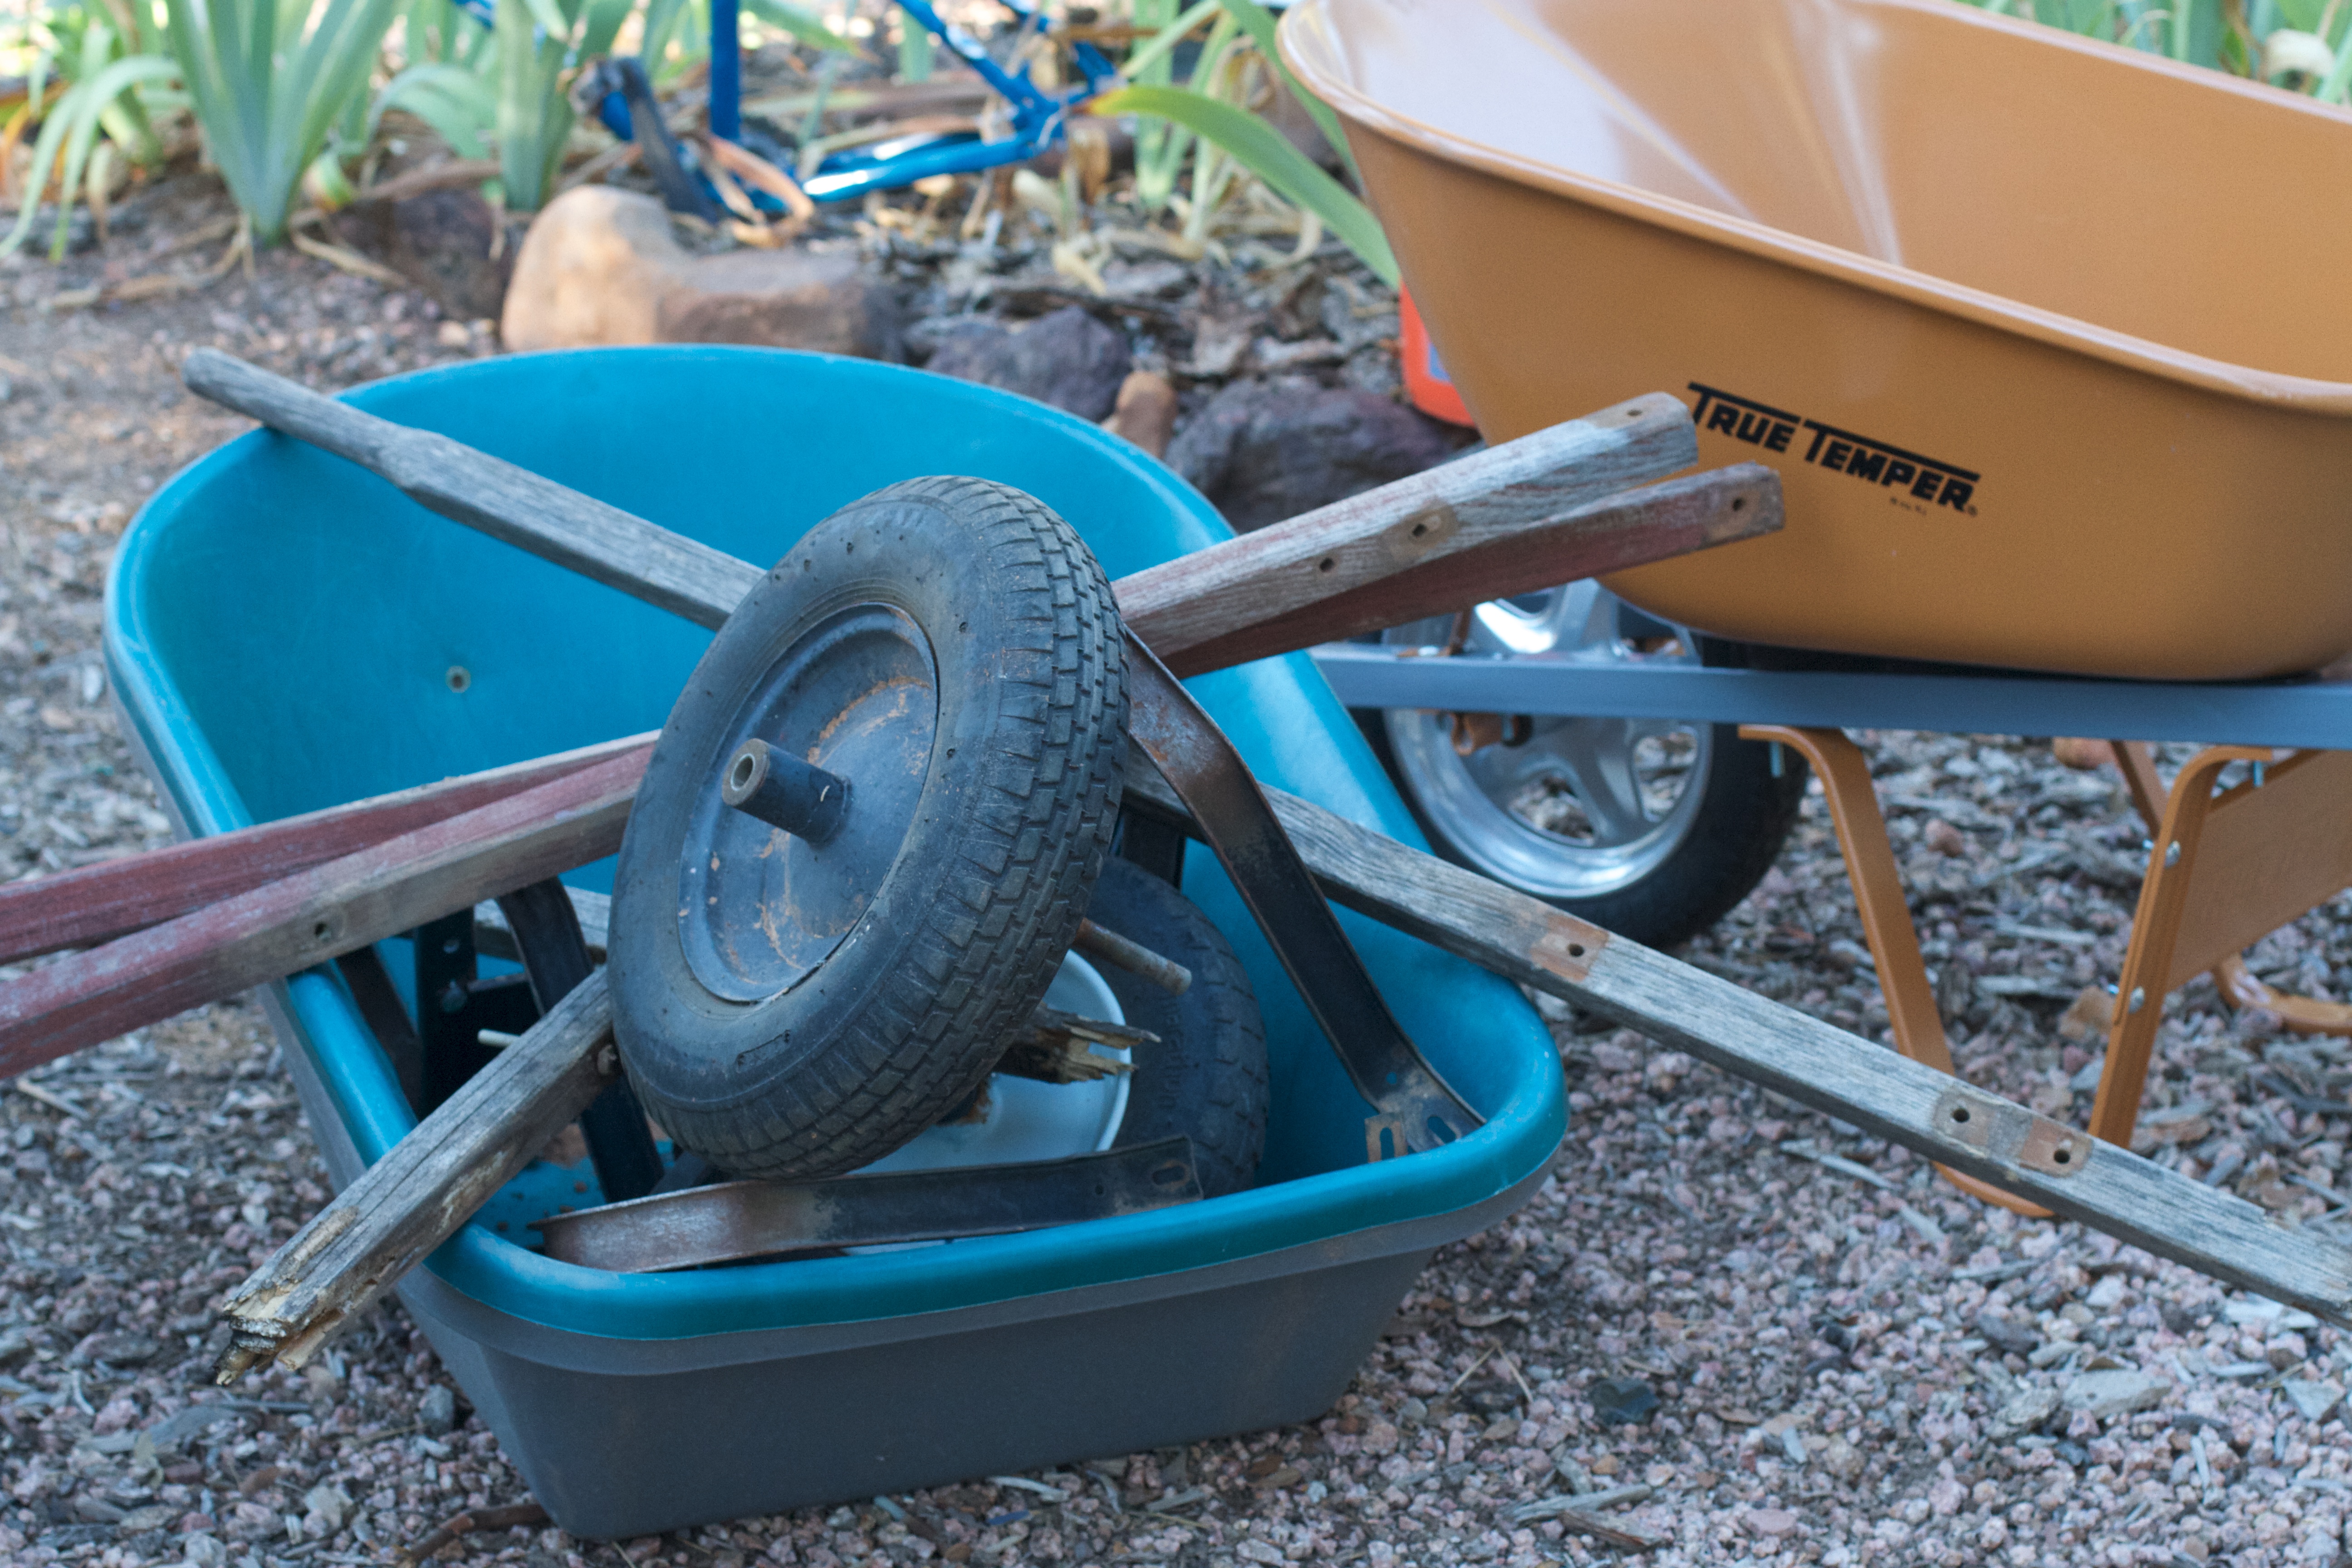
wheel, cart, vehicle, land vehicle